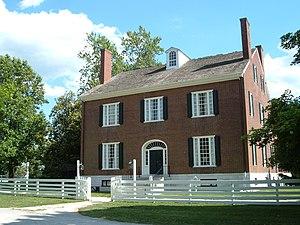
Le Kentucky /kɑ̃n̪.ty.ki/ ou /kɛn̪.tə.ki/ est un État des États-Unis, à la limite du Midwest et du Sud profond. Il est bordé au nord par l'Illinois, l'Indiana et l'Ohio, à l'est par la Virginie-Occidentale et la Virginie, au sud par le Tennessee et à l'ouest par le Missouri.
Aux États-Unis, un National Historic Landmark est un lieu officiellement considéré comme ayant un intérêt historique de portée nationale. En 2003, ils étaient moins de 2 500, soit environ 4 % des sites inscrits au Registre national des lieux historiques. Les National Historic Landmarks ne sont pas réellement des monuments protégés : la loi fédérale ne donne aucune obligation spécifique au propriétaire. En revanche, les aides fédérales peuvent être accompagnées de diverses obligations de mise en valeur. Les autorités locales peuvent également prendre des mesures pour la préservation des landmarks.
Pleasant Hill est un nom de ville ou de district très répandu aux États-Unis.
Pleasant Hill est un site historique situé au Kentucky.